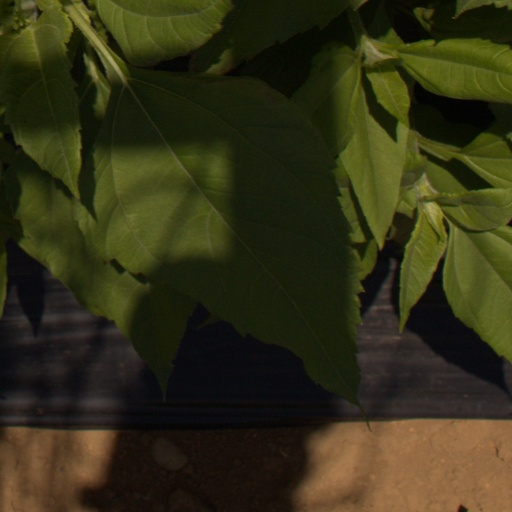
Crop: Jerusalem artichoke